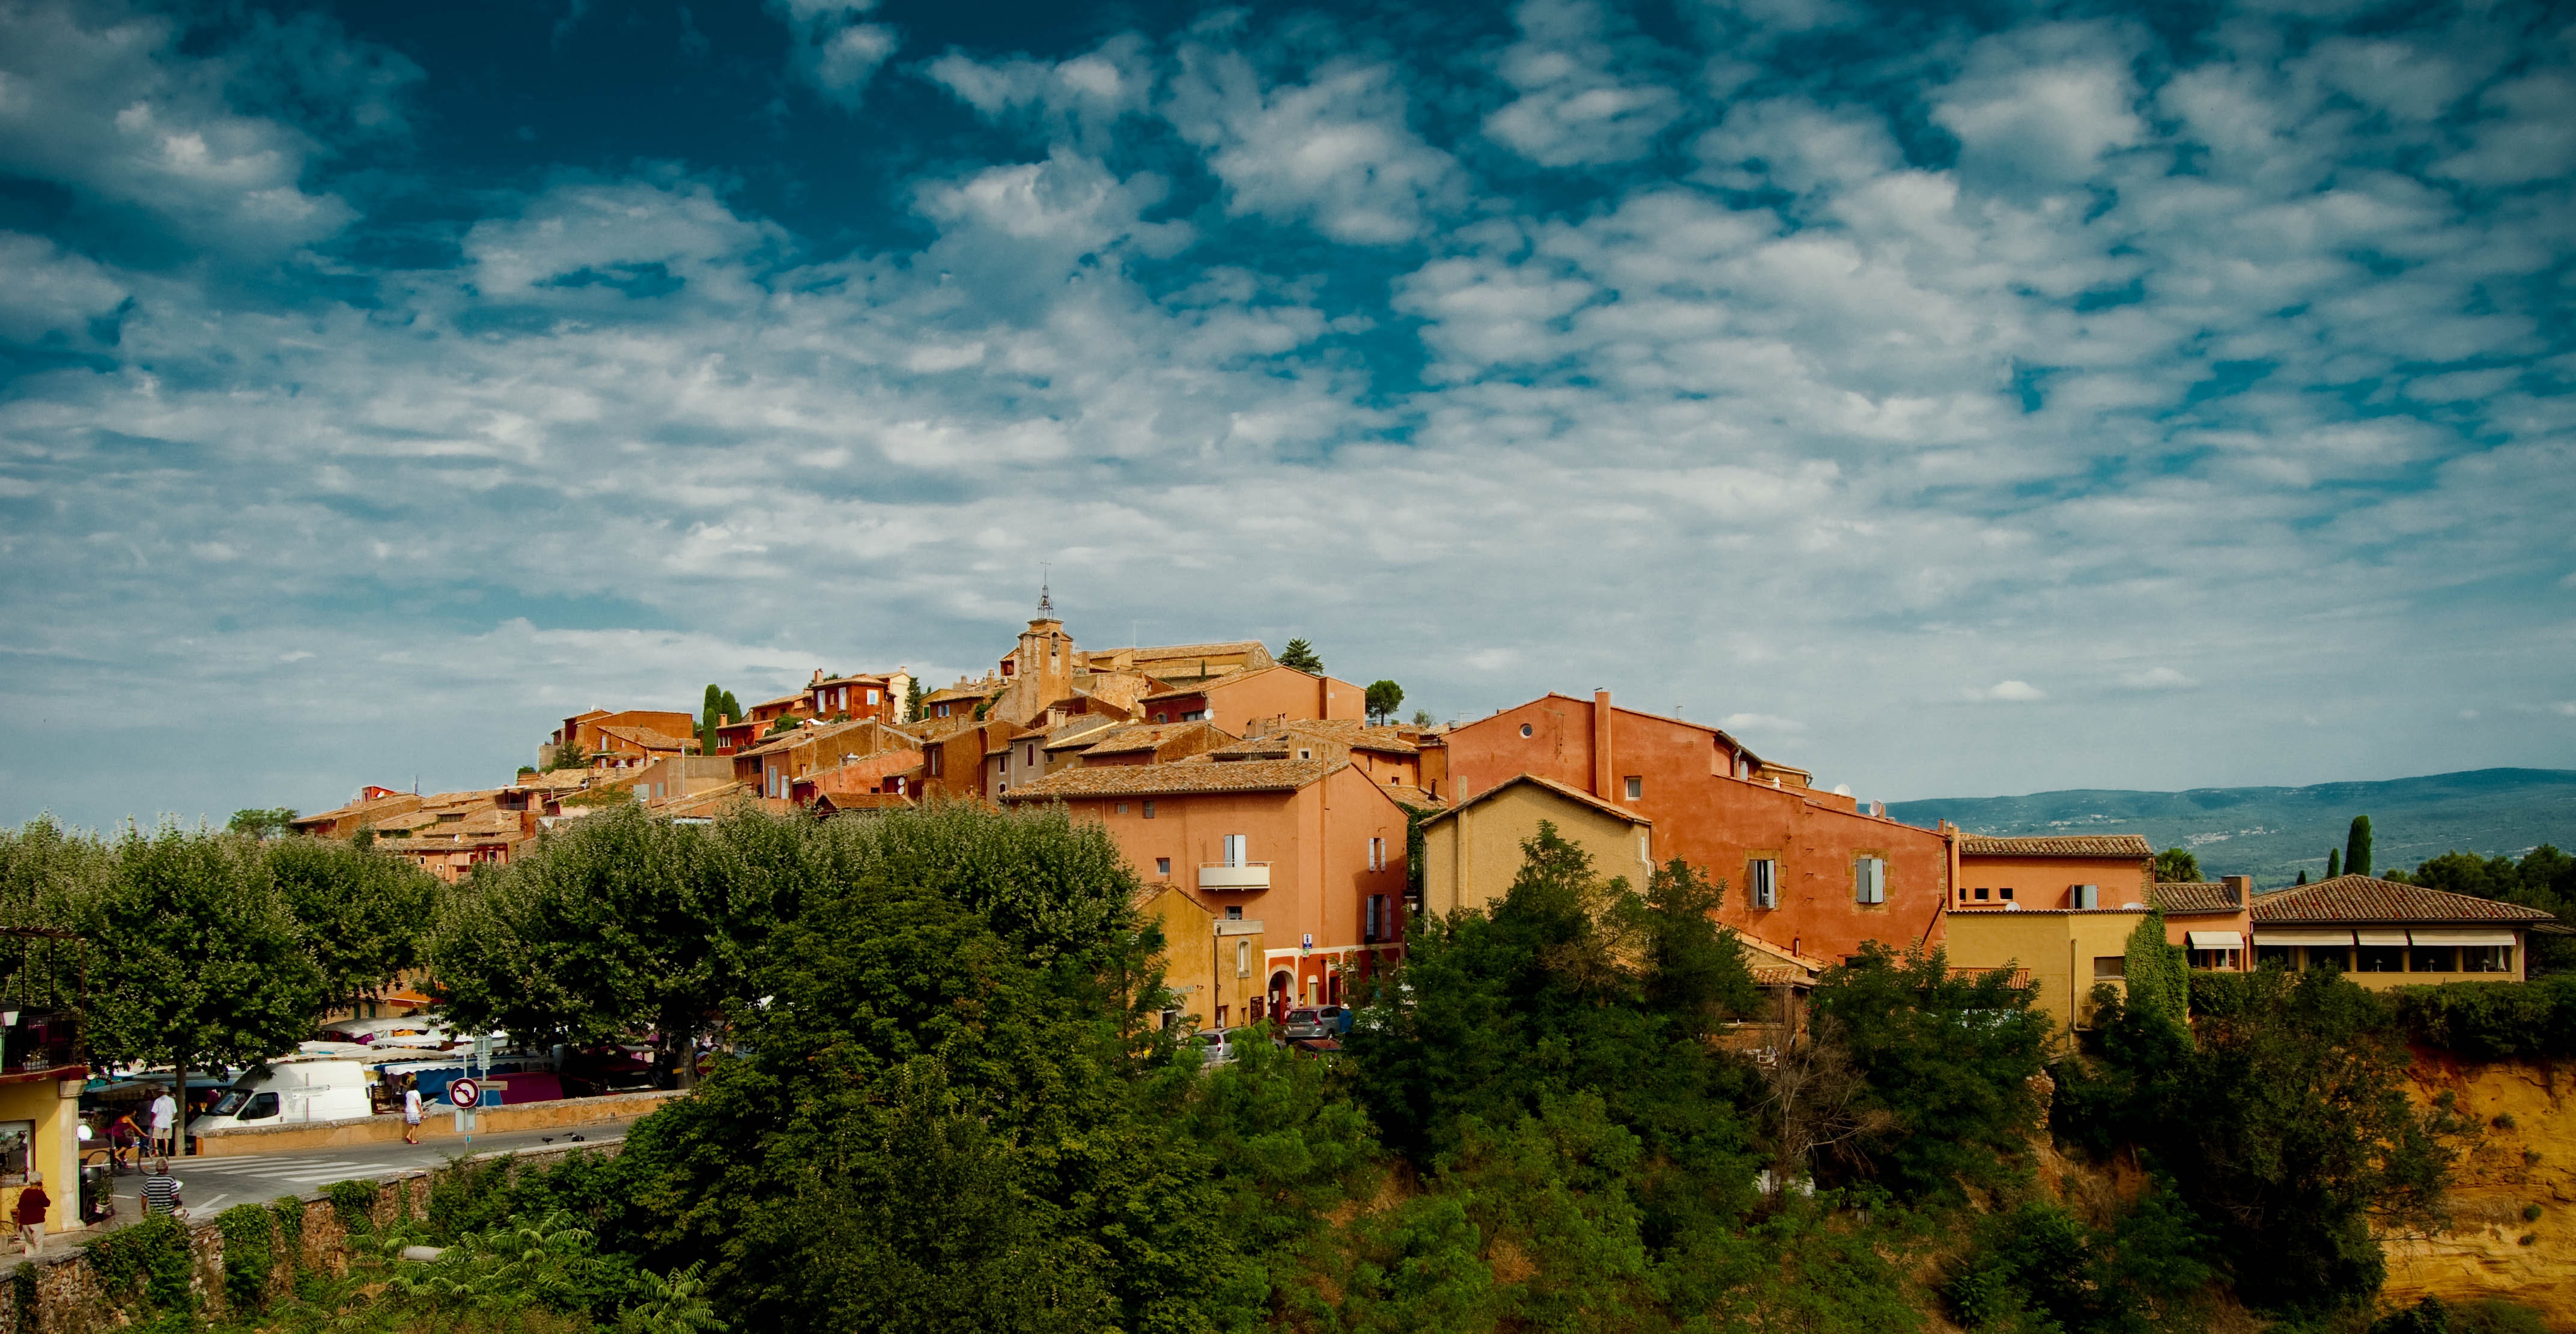
landscape, sea, tree, horizon, cloud, sky, sunset, house, hill, town, cityscape, vacation, village, dusk, france, evening, provence, ochre, rural area, human settlement